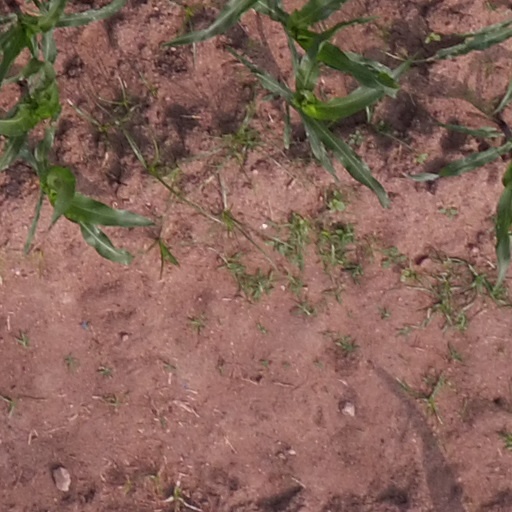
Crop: maize; corn